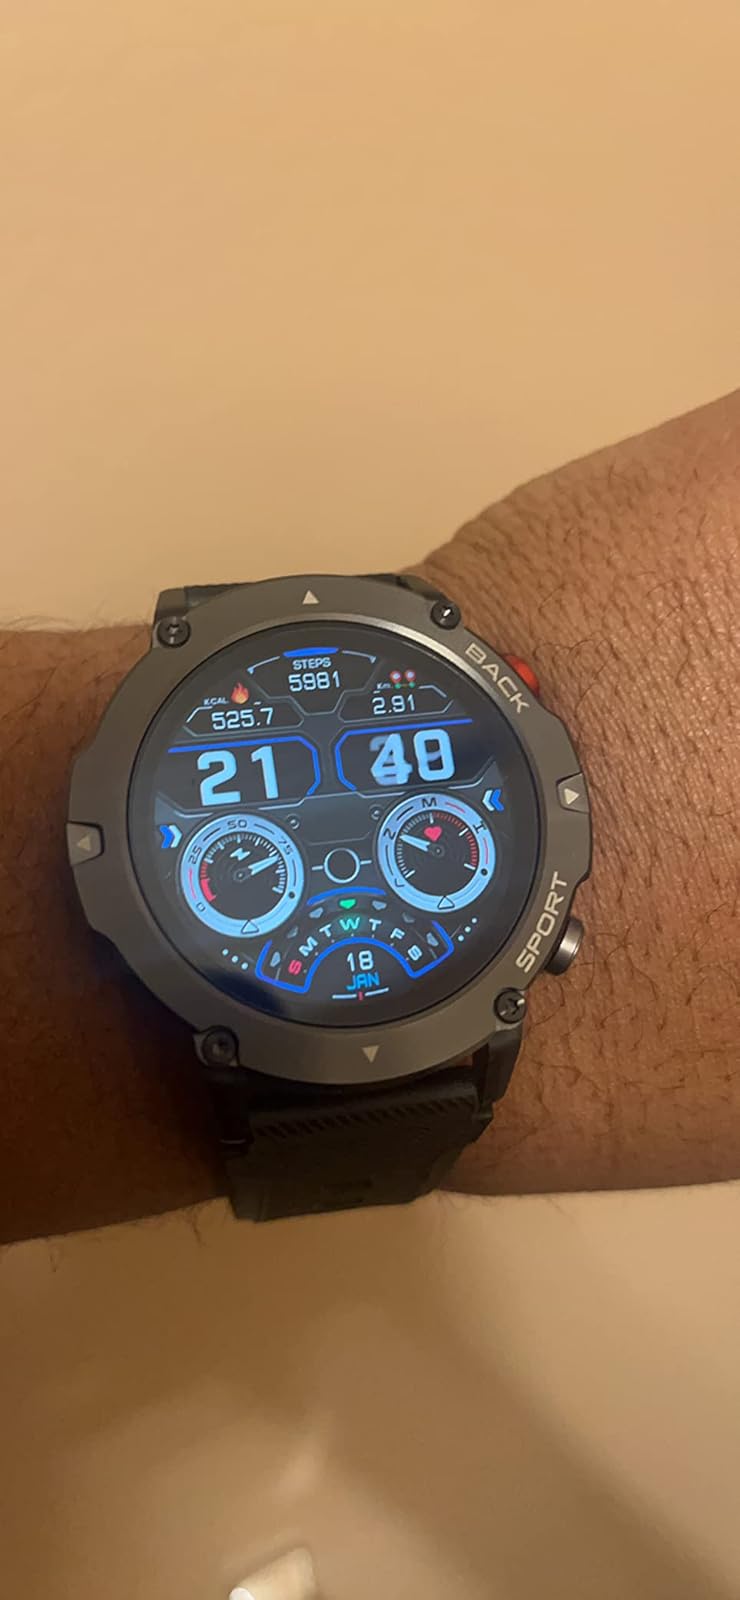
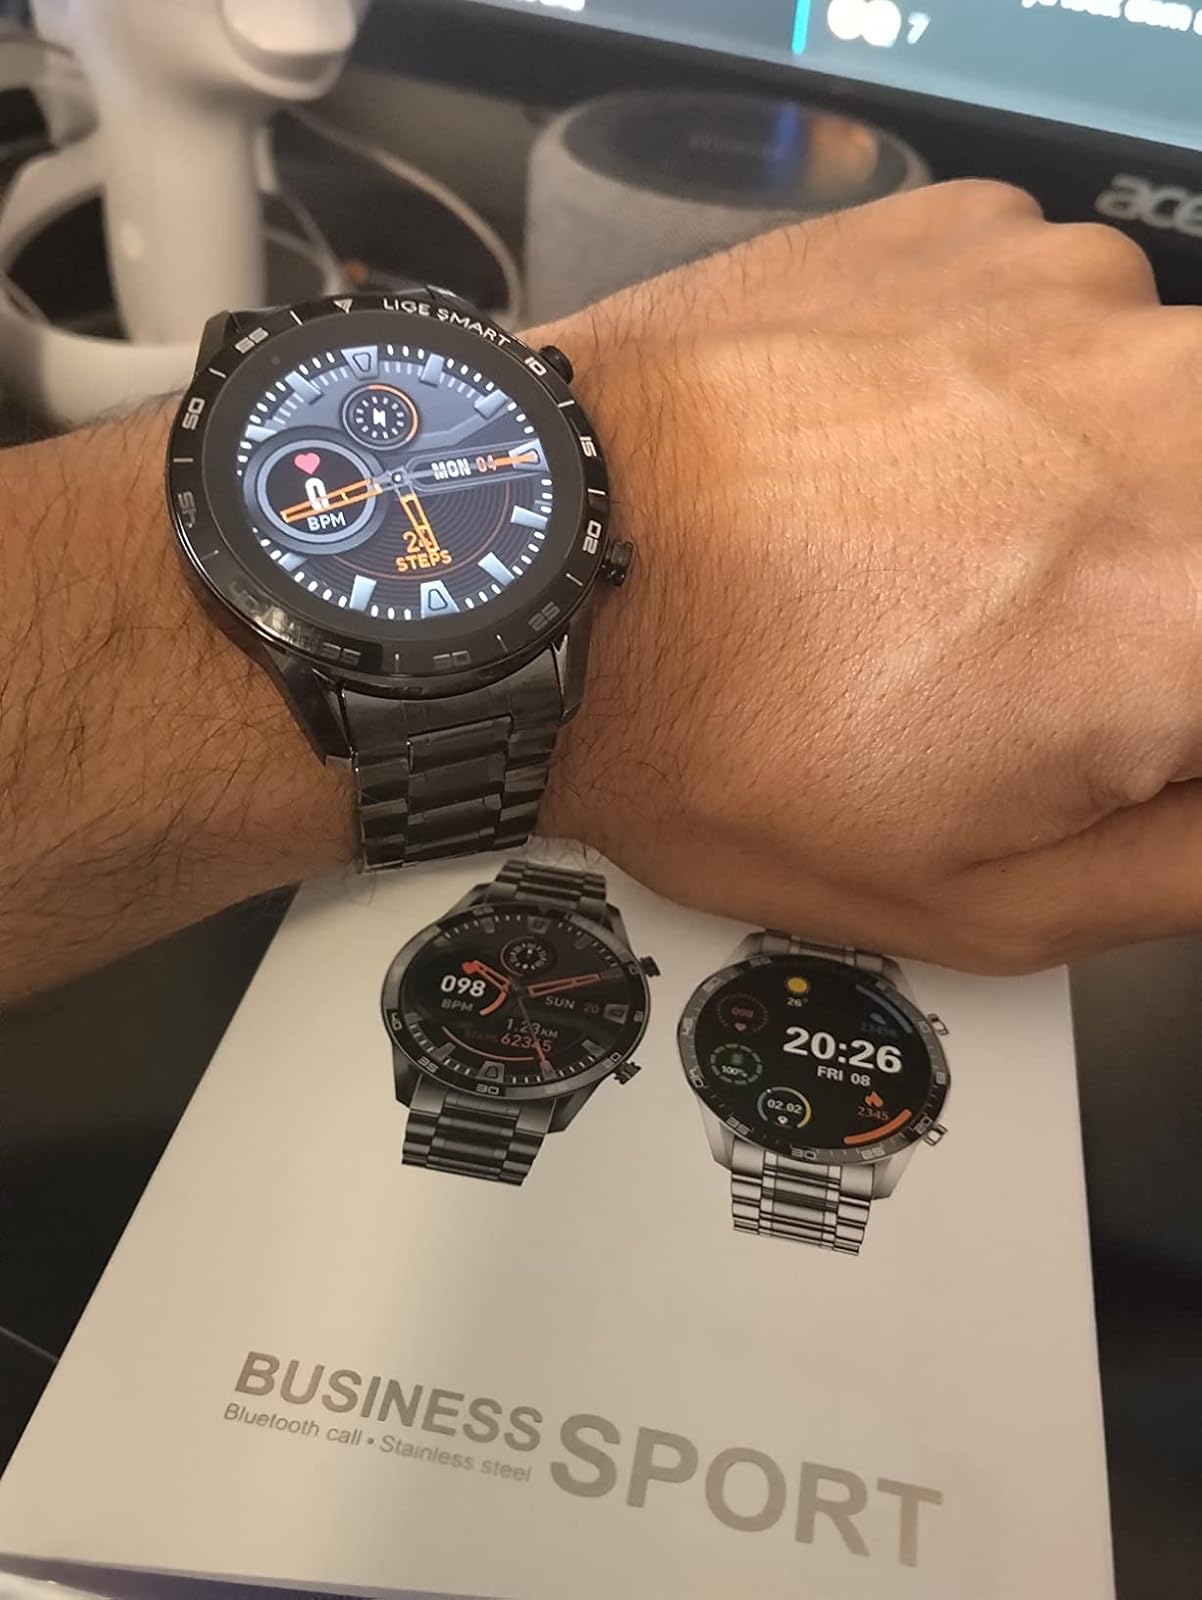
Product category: smartwatch
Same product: no